Jack Wagner (screenwriter)

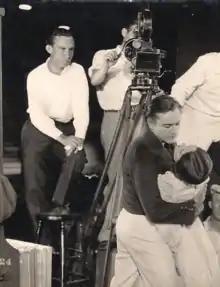
Jack Wagner, left, on the set of "The Sea Beast" (1926) starring John Barrymore, foreground

Jack Wagner (May 20, 1891 – July 13, 1963) was an American Academy Award nominee screenwriter and cinematographer mostly during the silent era of motion pictures.